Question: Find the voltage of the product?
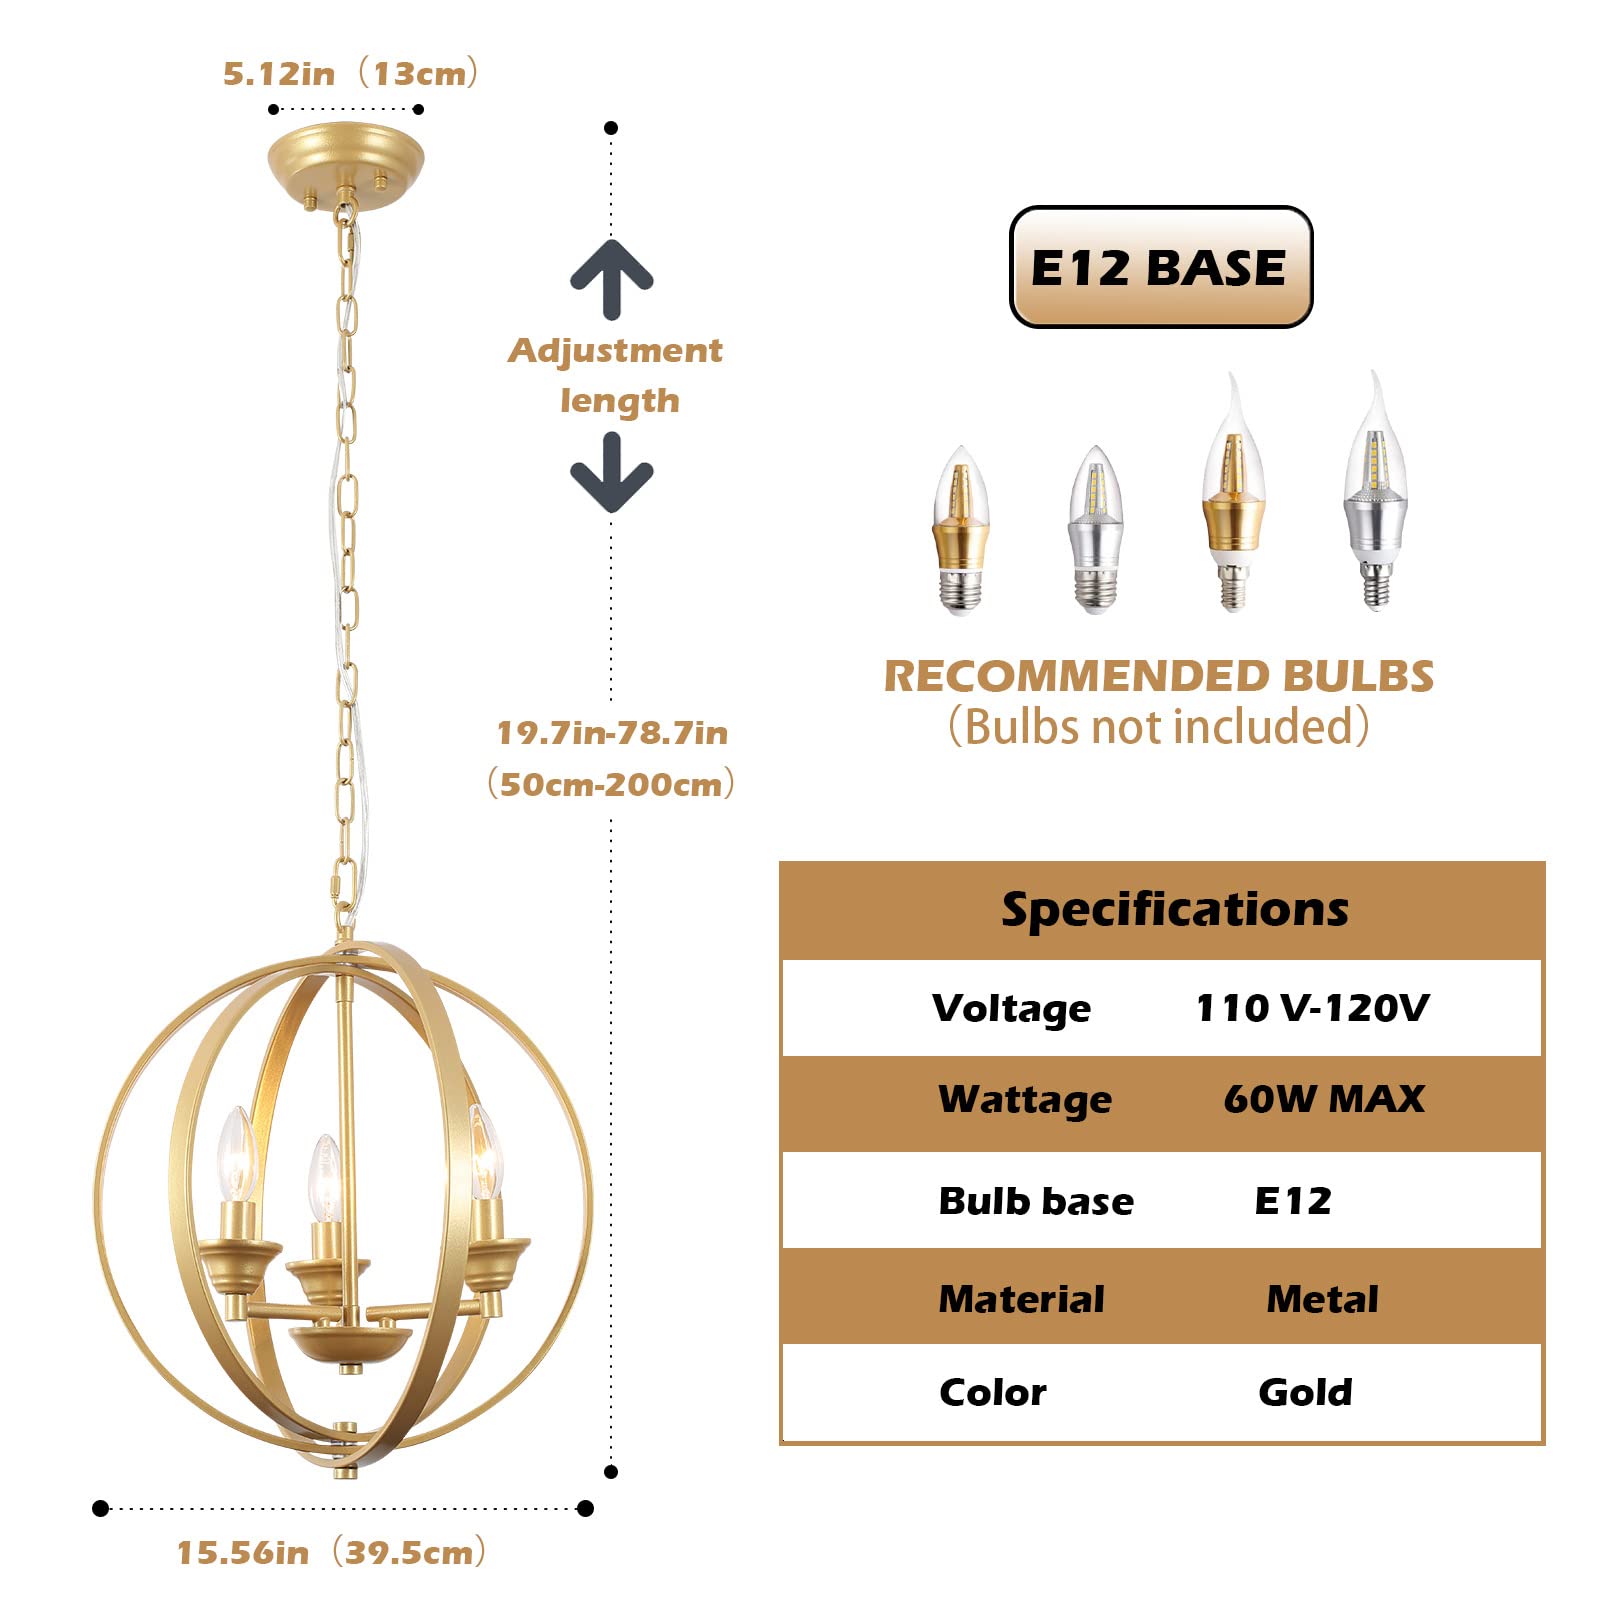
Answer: [110.0, 120.0] volt